John M. White House

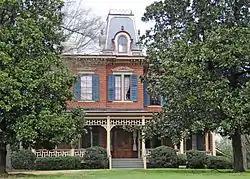
John M. White House, March 2012

John M. White House, also known as Springs Industries Guest House, is a historic home located at Fort Mill, York County, South Carolina. It was built about 1872, and is a two-story brick dwelling with Italianate and Second Empire style design elements. It features a low-pitched, bracketed roof, a front verandah with decorative brackets, and a mansard roofed central pavilion. Also on the property is a one-story brick cottage and carriage house / garage.